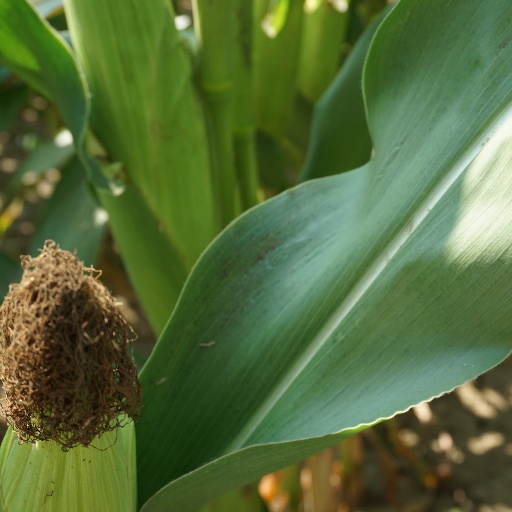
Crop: maize; corn